Horokhiv

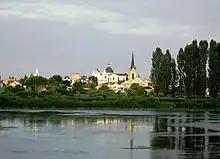
Lutsk old town and the Styr

Horokhiv is located in the Volhynian Upland. The area of the city is 488 hectares. The area of the area is located in the area of mixed forests and the river basin Styr (tributary of the Pripyat) 52 km from the regional center of Lutsk and 440 km from Kyiv. The area of the city is 488 hectares.